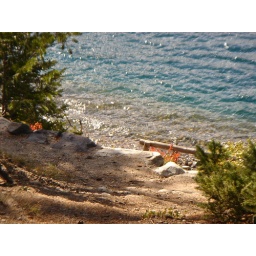
the water in jenny lake was such a beautiful turquois color